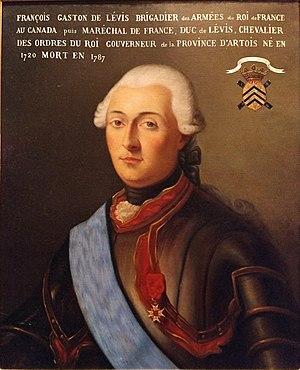
François-Gaston de Lévis (1720-1787), huile sur toile François-Gaston de Lévis arrive en Nouvelle-France en 1756, en qualité de commandant en second des troupes françaises. Il participe aux combats dans la région des Grands-Lacs, puis succède au général Montcalm (1712-1759), mort à la bataille des Plaines d'Abraham, à titre de commandant en chef des troupes françaises. Il repousse les troupes anglaises à l'intérieur des murs de Québec à partir de Sainte-Foy. Il entreprend ensuite le siège de la ville, mais l'arrivée de renforts britanniques l'oblige à se replier vers Montréal où il doit capituler à l'automne de 1760. À son retour en France, il est nommé maréchal de France, puis duc de Lévis. E. Trochsler d'après un tableau appartenant à la galerie de M. le comte Raimond de Nicolay, Le maréchal de Lévis, huile sur toile, 71,5 x 58,2 cm, Montréal, Musée du château Ramezay, MCR1998.1522.
L’ordre du Saint-Esprit est un ordre de chevalerie français, fondé le 31 décembre 1578 par Henri III. Pendant les deux siècles et demi de son existence, il est l’ordre de chevalerie le plus prestigieux de la monarchie française.